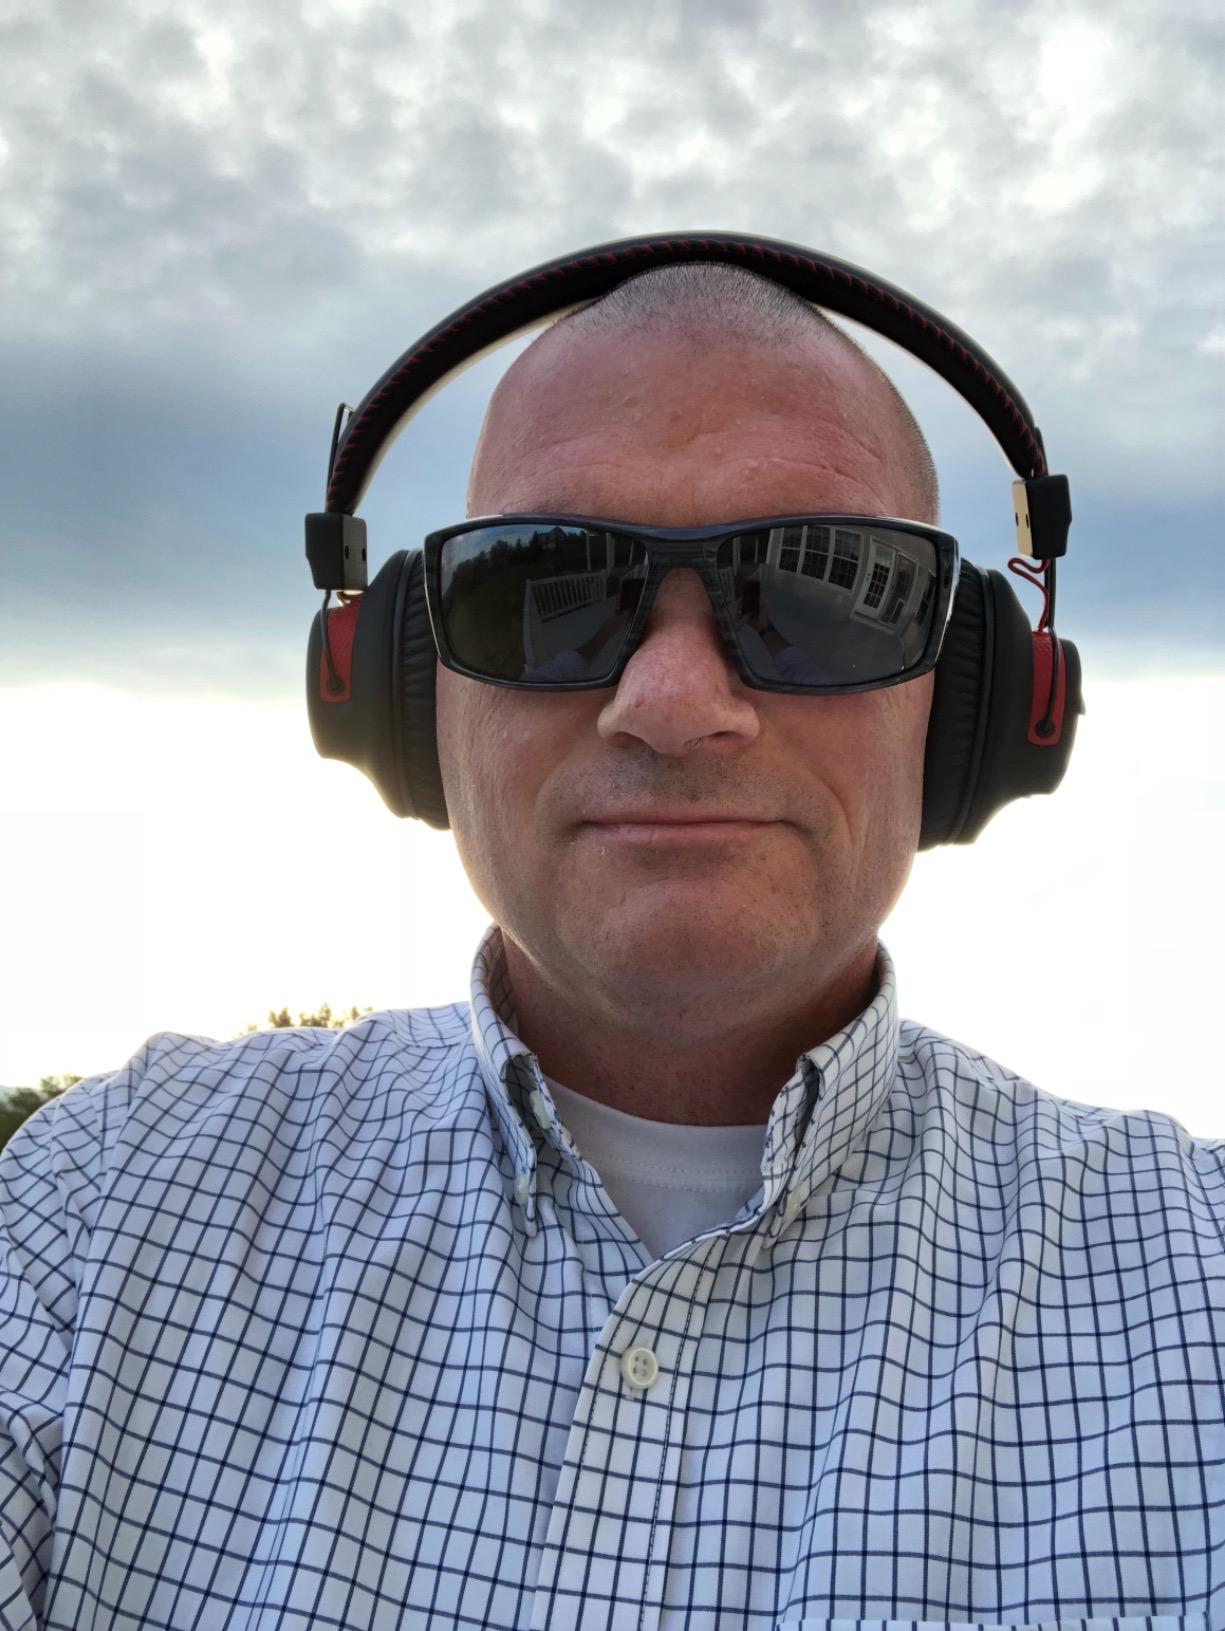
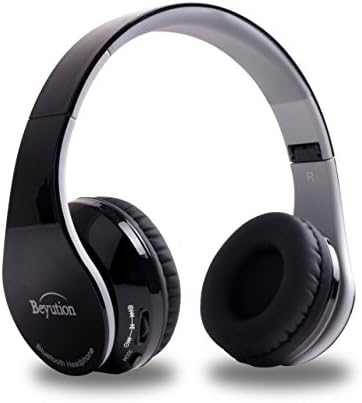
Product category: headphones
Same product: no